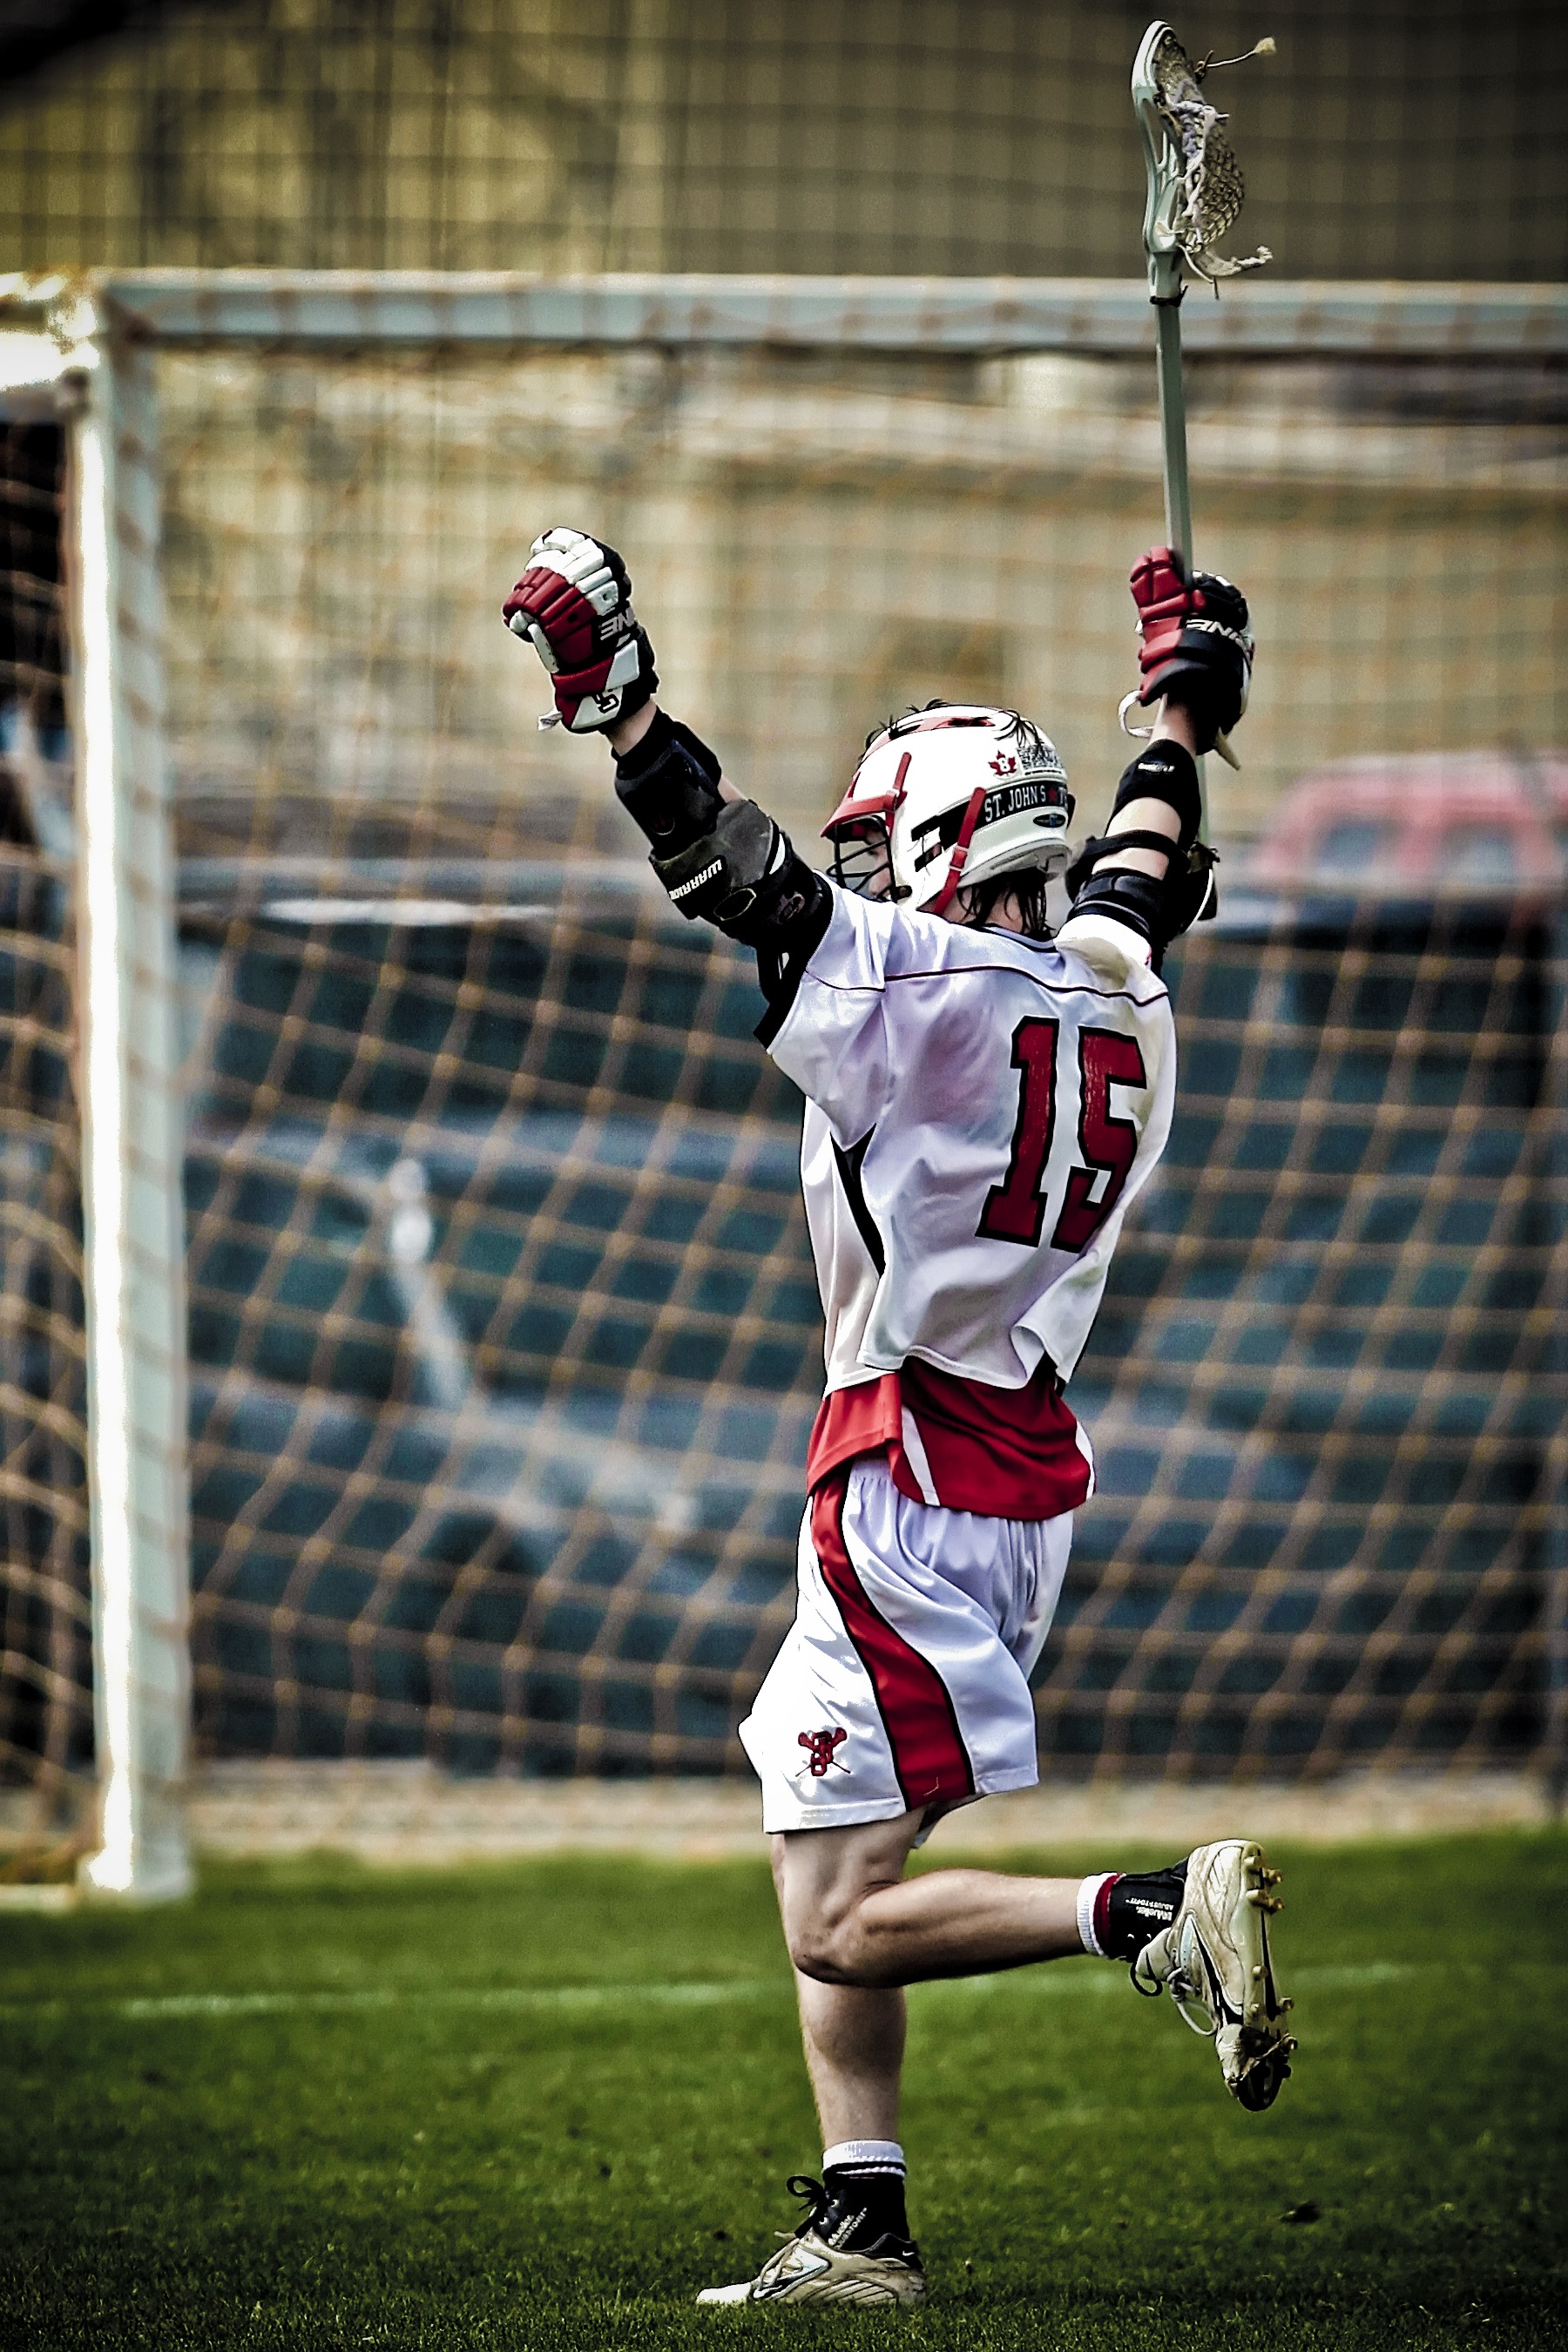
man, grass, sport, game, action, stadium, player, sports, uniform, match, athlete, ball game, lacrosse, team sport, stick and ball games, box lacrosse, stick and ball sports